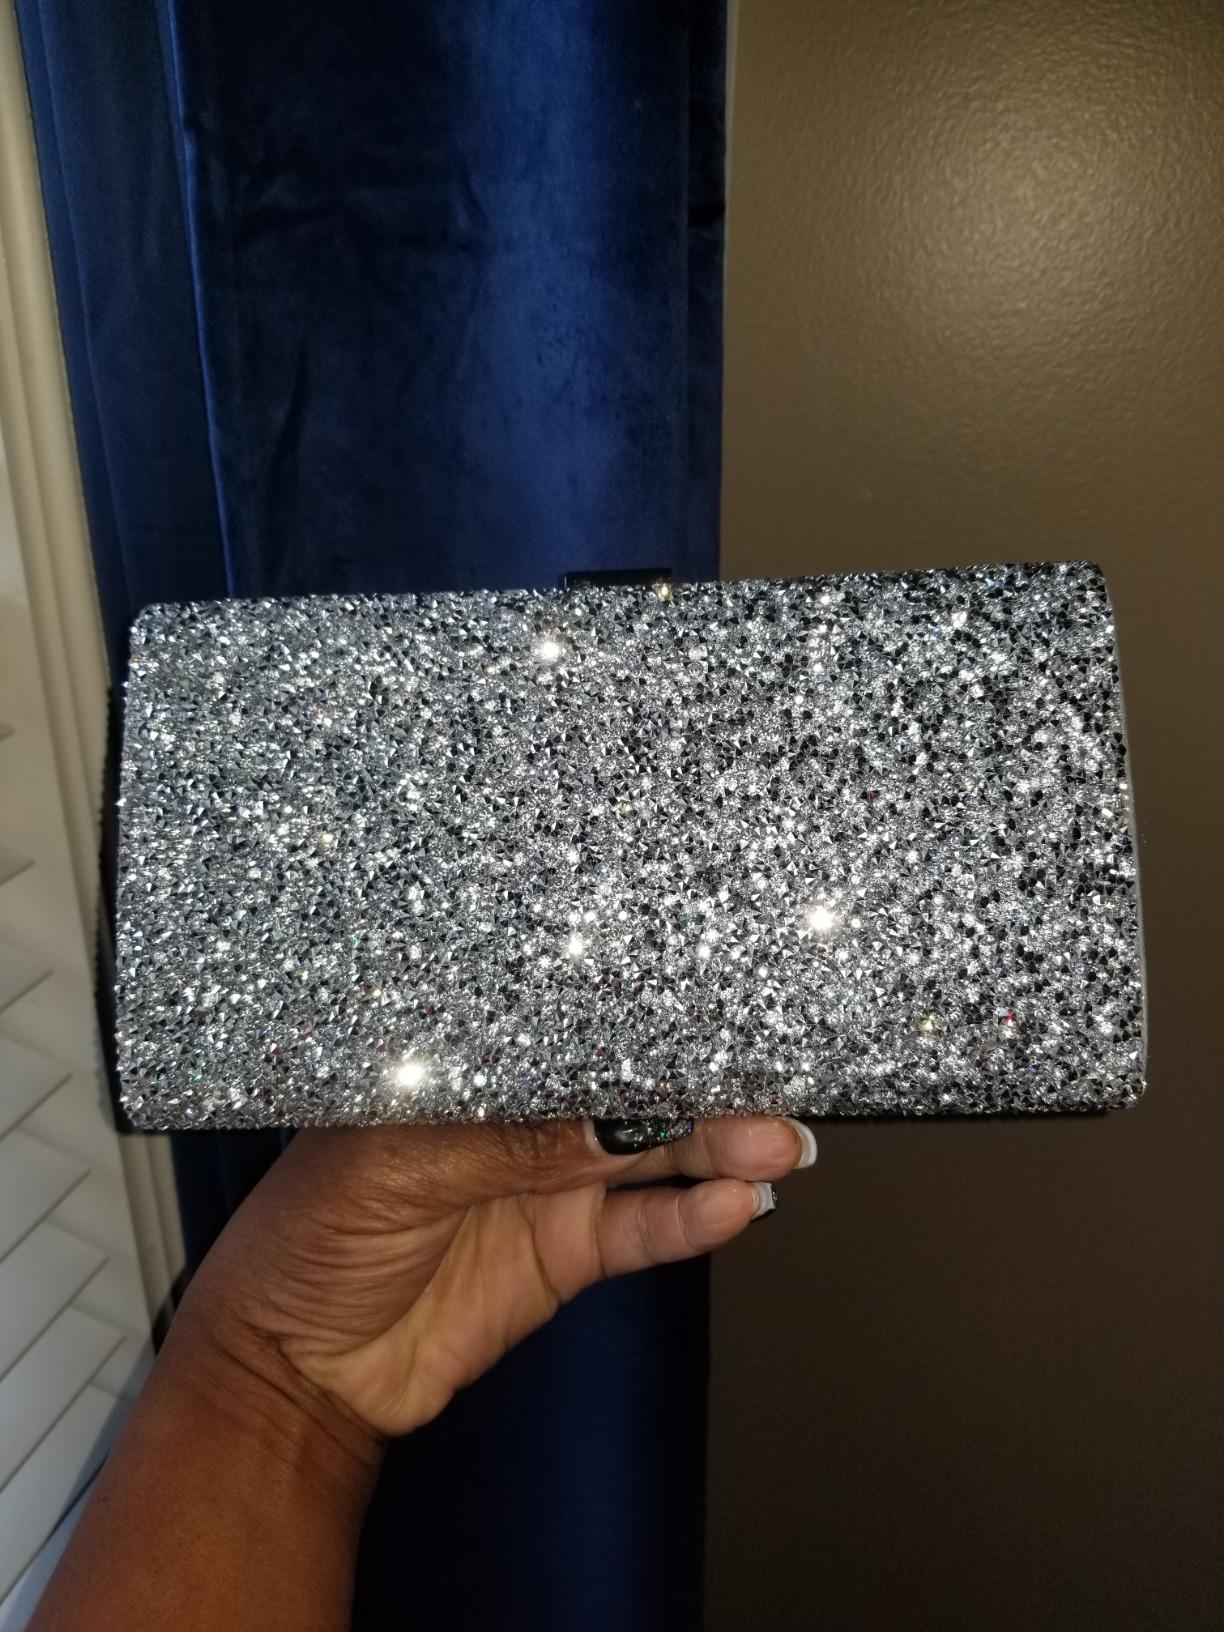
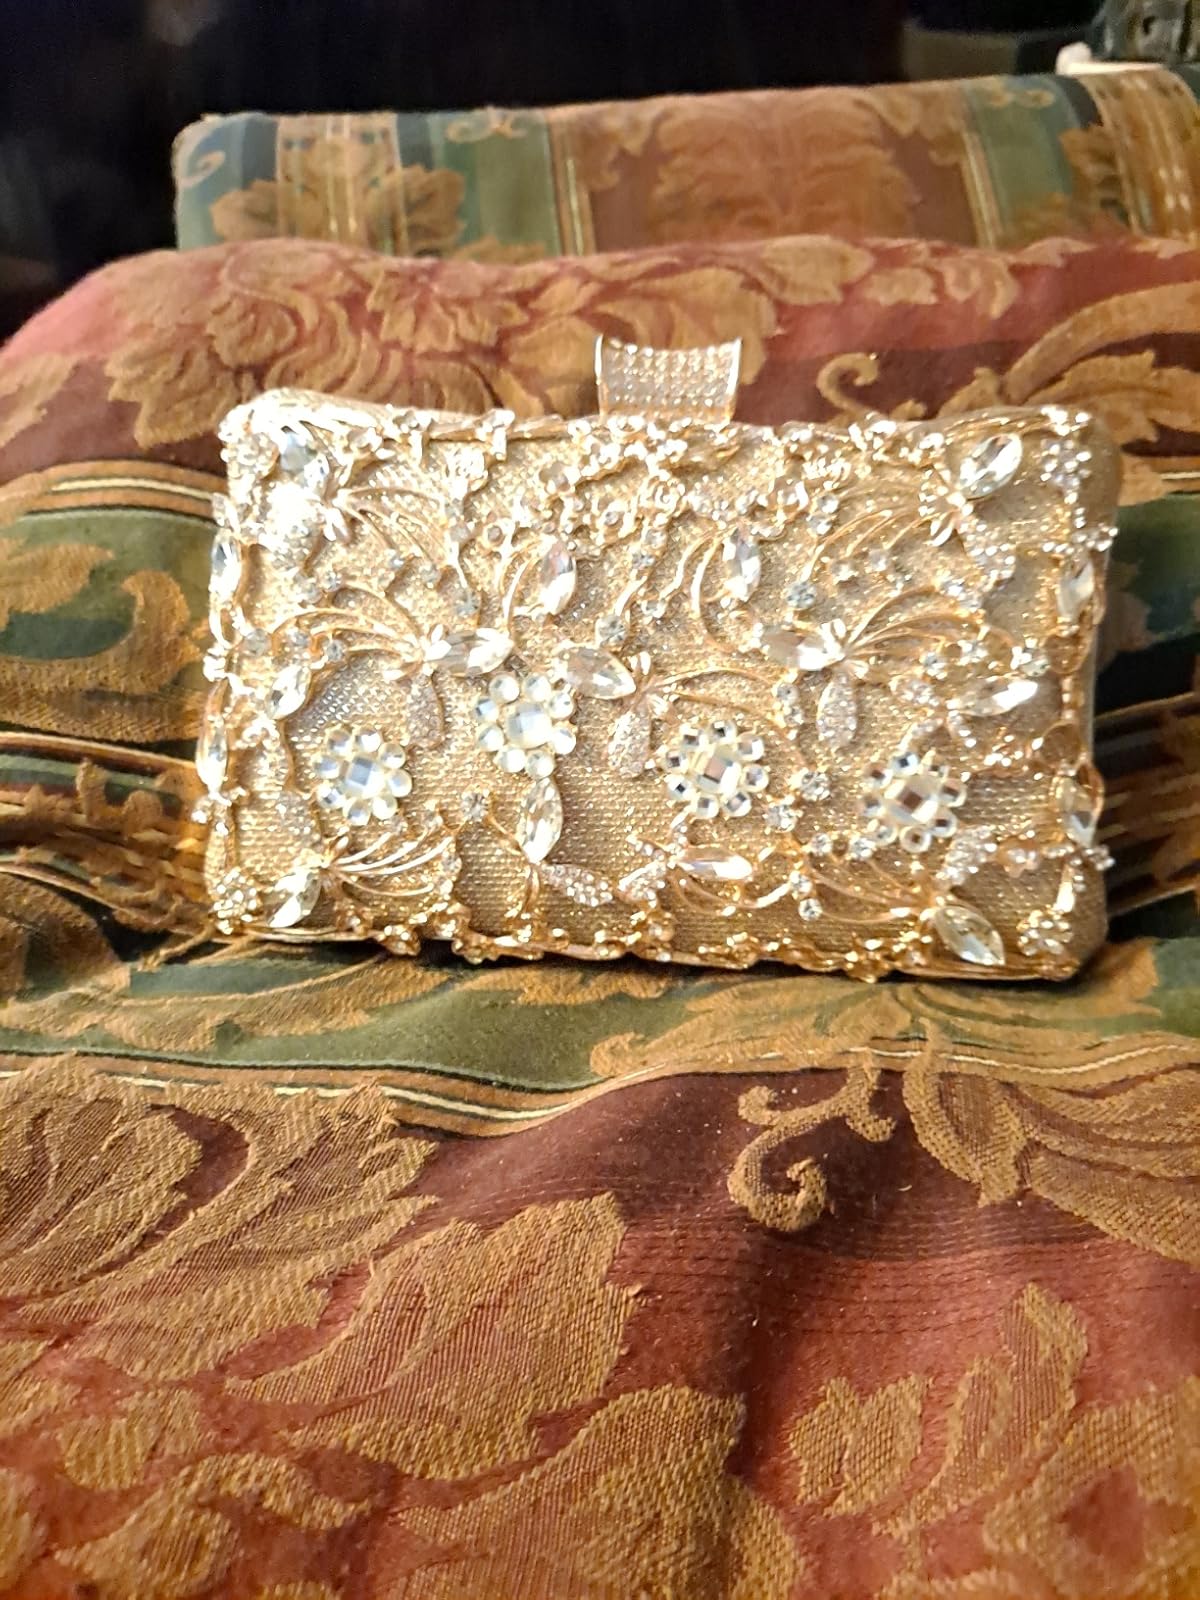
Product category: accessories_handbag
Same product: no